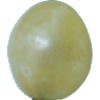
Label: Grape White 1